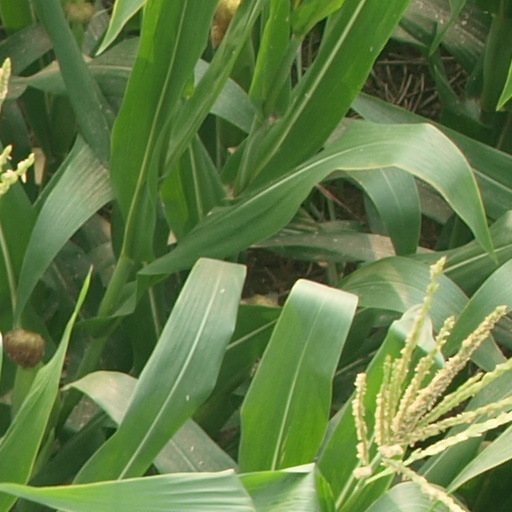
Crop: maize; corn